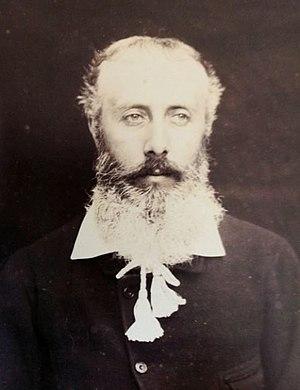
Louis-Théophile Marie Rousselet est un géographe, archéologue et photographe français né à Perpignan le 15 mai 1845 et mort en 1929, ayant effectué des explorations ethnologiques et archéologiques en Inde et dans l'Himalaya, et secrétaire de la Société d'anthropologie de Paris. Ses voyages lui ont inspiré plusieurs ouvrages.